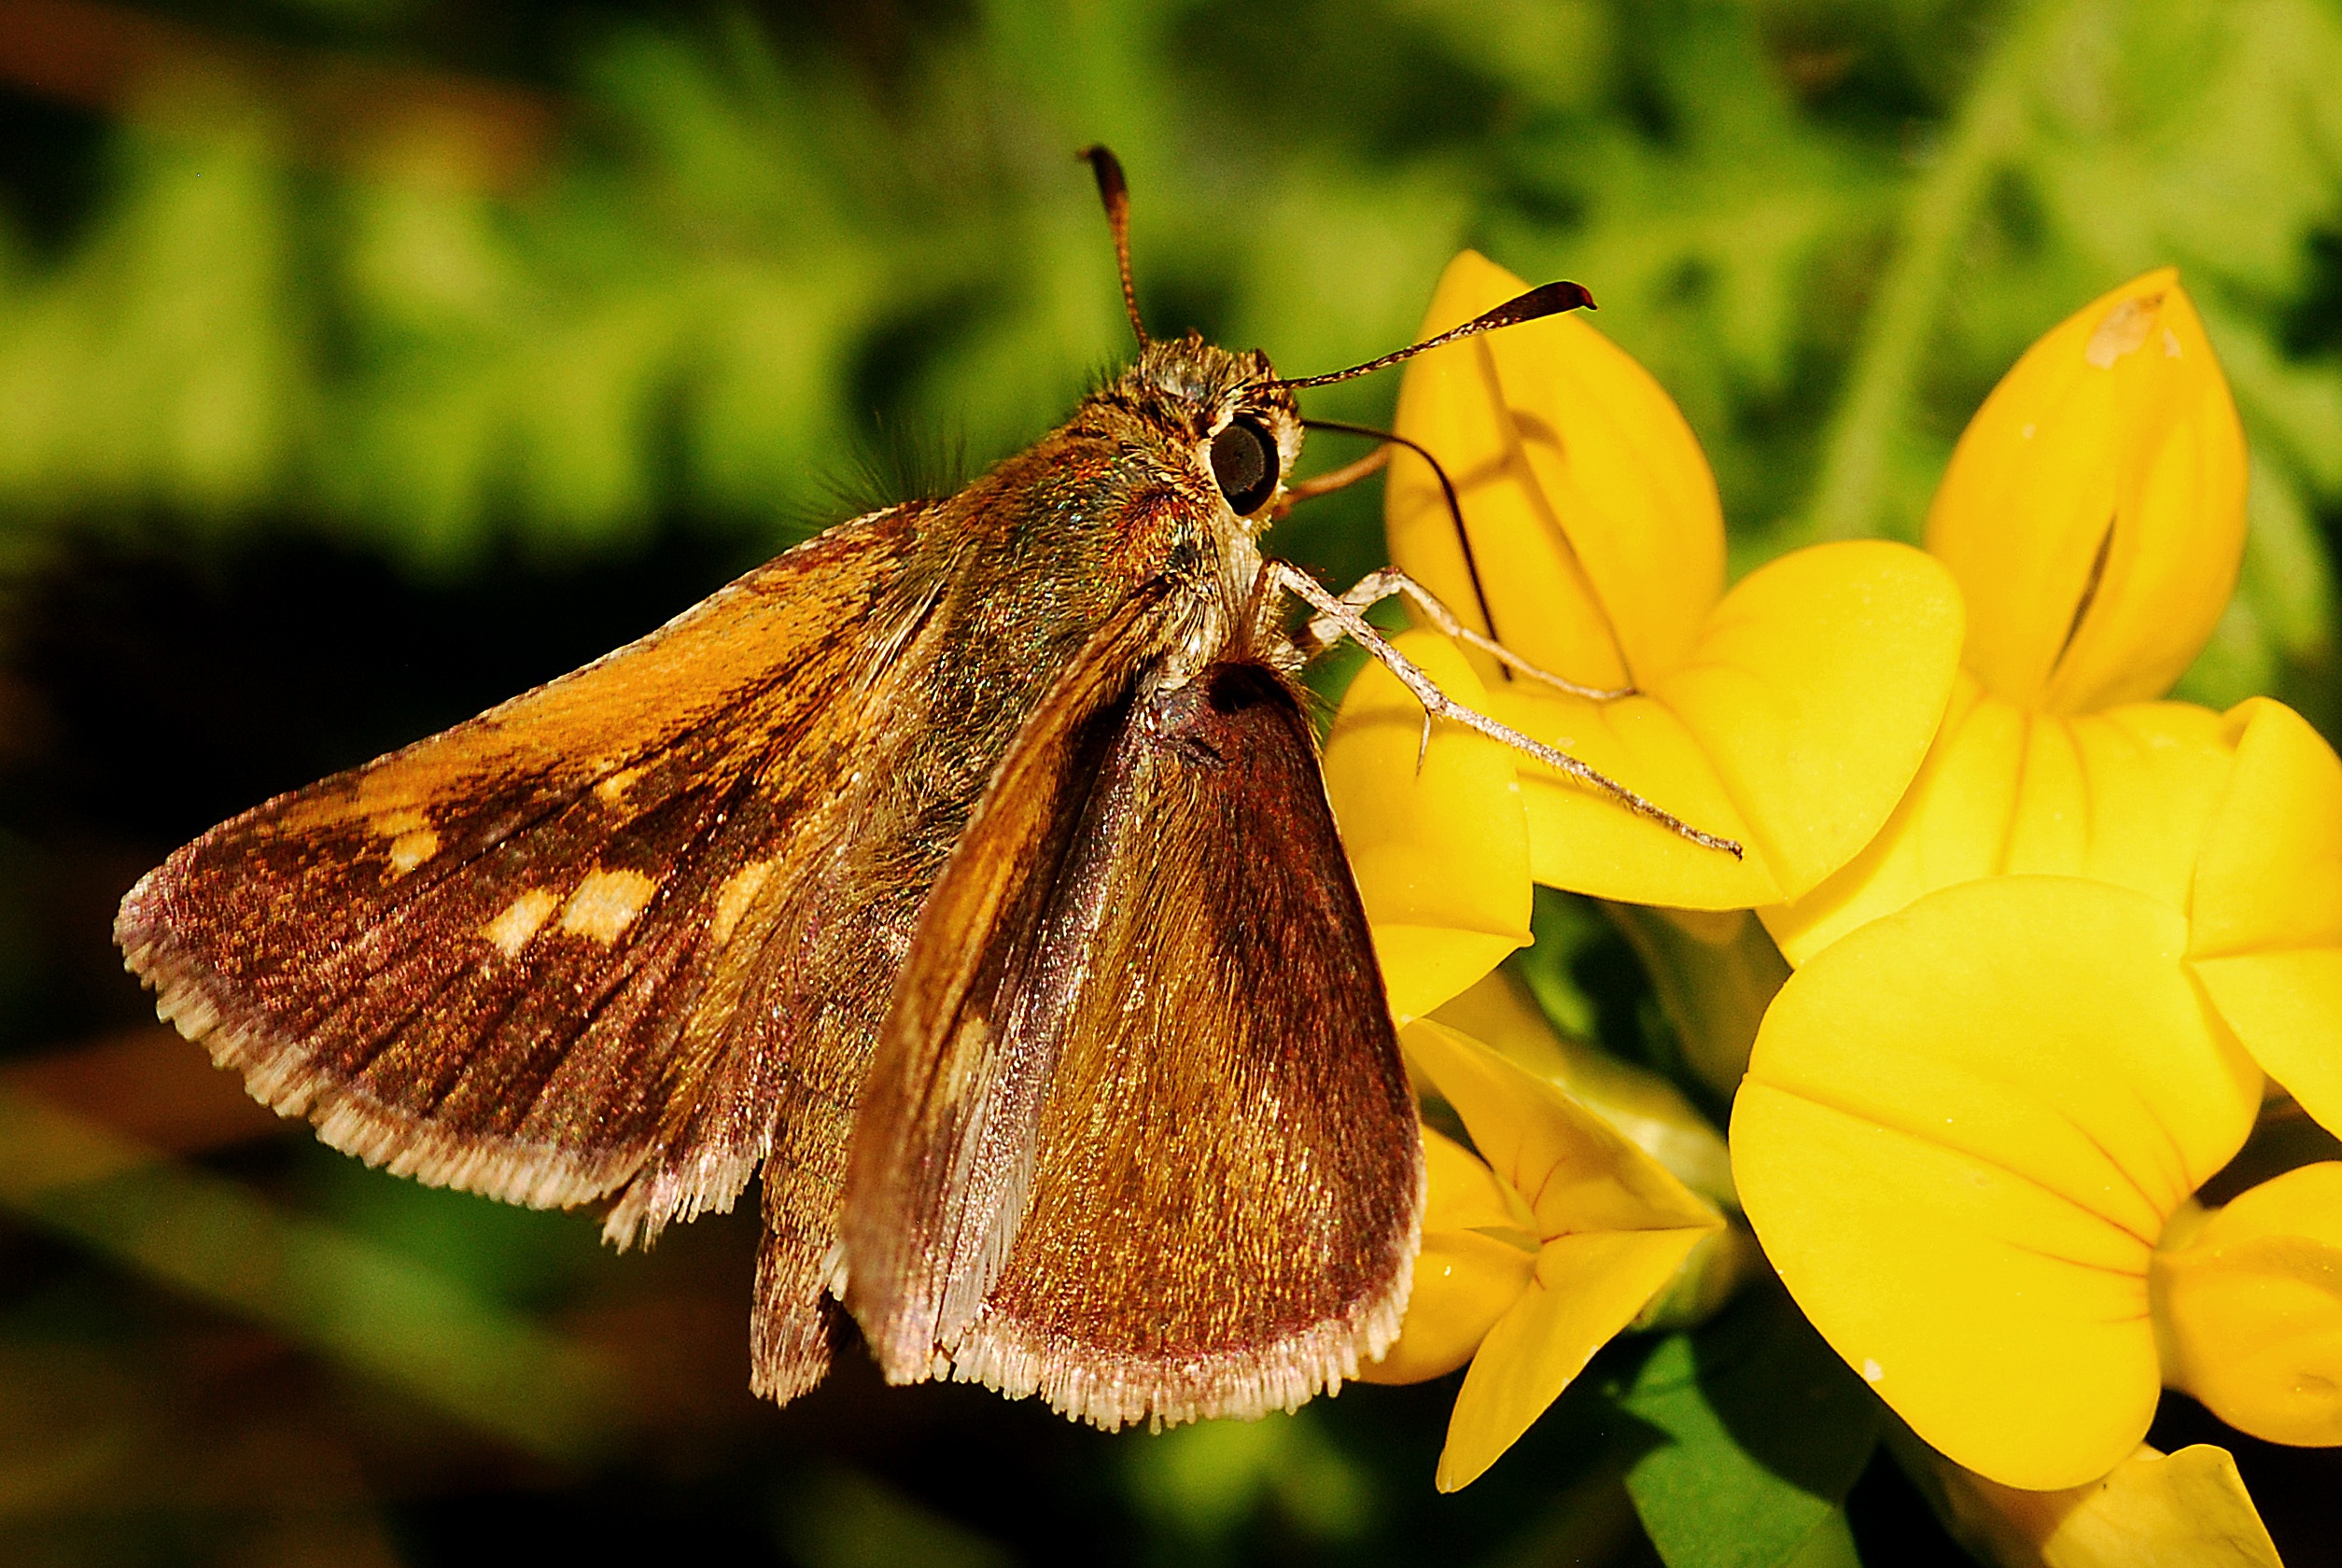
nature, wing, photography, leaf, flower, petal, wildlife, insect, macro, biology, bug, botany, moth, butterfly, yellow, flora, fauna, invertebrate, close up, entomology, nectar, pieridae, skipper, macro photography, metamorphosis, arthropod, pollinator, moths and butterflies, lycaenid, brush footed butterfly, colias